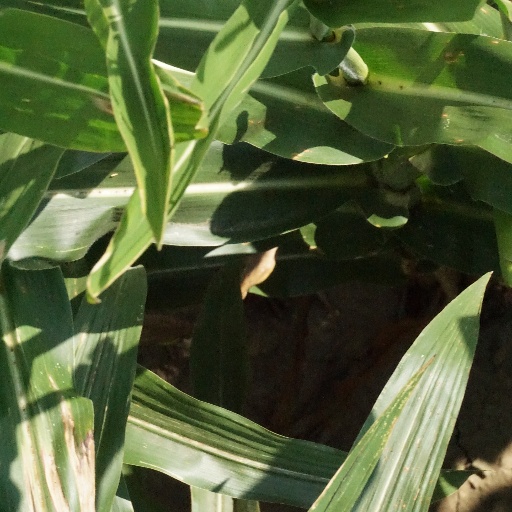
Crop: maize; corn